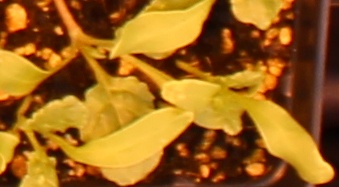
Label: Sugar beet